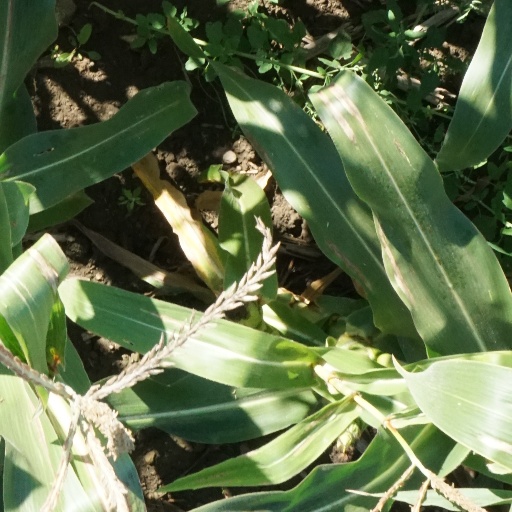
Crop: maize; corn